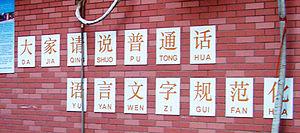
La discrimination linguistique est une xénophobie fondée sur le mépris de la langue de l’autre et ou de discrimination fondée sur la langue.